The Unattainable

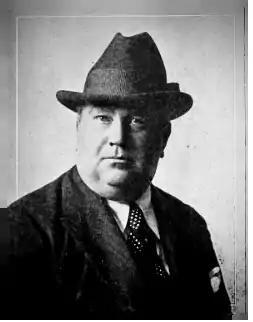

Lloyd B. Carleton (–1933) started working for Carl Laemmle in the Fall of 1915. Carleton arrived with impeccable credentials, having directed some 60 films for the likes of Thanhouser, Lubin, Fox, and Selig.